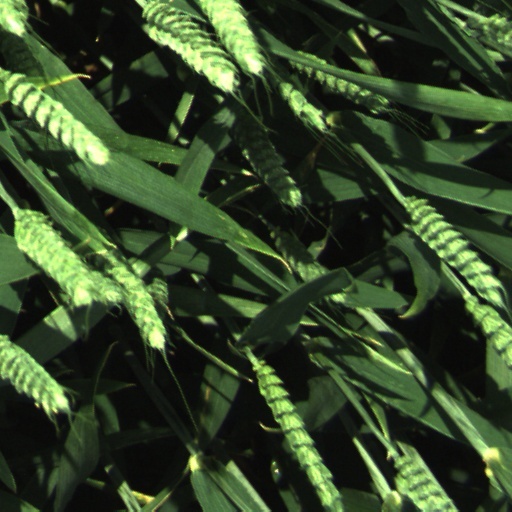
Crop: wheat